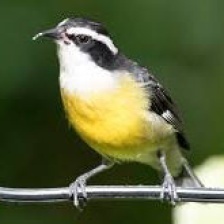
Species: BANANAQUIT
Scientific name: COEREBA FLAVEOLA